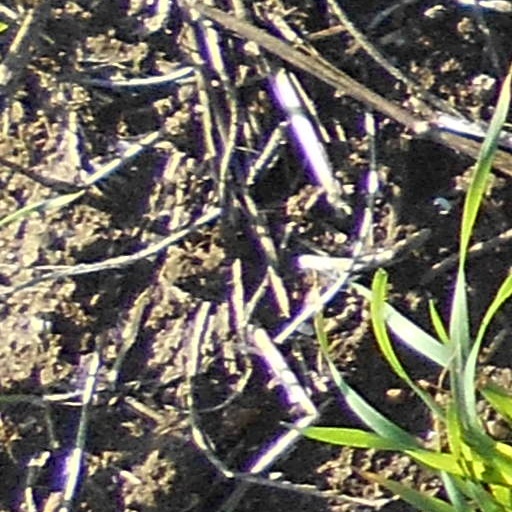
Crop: wheat